Mireille Bousquet-Mélou

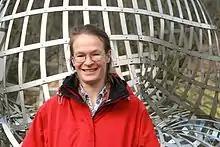
Mireille Bousquet-Mélou at Oberwolfach in 2014.

Mireille Bousquet-Mélou (born 12 May 1967) is a French mathematician who specializes in enumerative combinatorics and who works as a senior researcher for the Centre national de la recherche scientifique (CNRS) at the computer science department (LaBRI) of the University of Bordeaux.